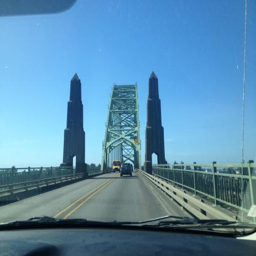
view of the bridge from car